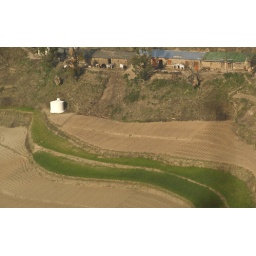
A village landscape with green wheat field and cottages with cow sheds in Uttarakhand -India.